Arthur Curley

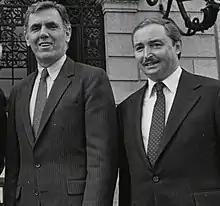
Curley (right) with Boston Mayor Raymond Flynn circa 1984–1987

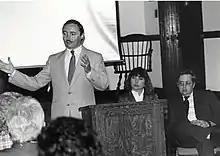
Curley (left) speaking circa 1984–1987

Curley's first position in a library was at the Connolly branch of the Boston Public Library system in a so-called "pre-professional position". By the time he had completed his library degree, he had already been appointed as director of the Avon Public library. He worked from 1961 to 1964. Though this was a directorship in title, he was the only employee, and responsible for virtually every component of the library.